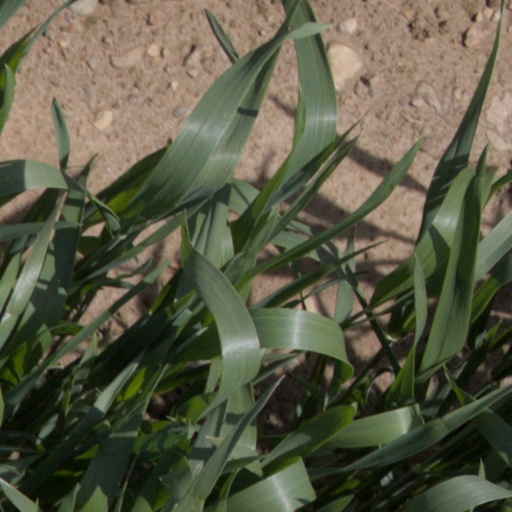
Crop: wheat